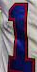
Number: 1